Coonan Cross Oath

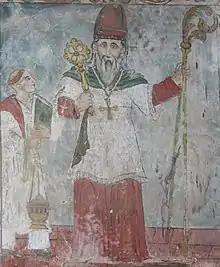
Mural of Archdeacon Giwargis of Christ in Latin vestments from the Angamaly Cheriyapally

In 1652, the Syrian prelate Ahatallah visited India. He is said to have landed at Surat and thence came to Mylapore, where he was arrested by the Jesuits on 3 August 1652. While at Mylapore, Ahatalla met two Syrian Christian deacons, viz: Chengannur ltty and Kuravilangad Kizhakkedath Kurien from Malankara, who were on a pilgrimage to the tomb of St. Thomas and sent a letter through them to the Church of Malankara saying:Behold, I Ignatius, Patriarch of All India and China, send to you a letter through the clerics who came here from your place. When you have read this letter diligently send me two priests and forty men. If however, you wish to send them from your place, send them cautiously, quickly and soon, so that seeing your people they would release me without hindrance. I came to the city of Mylapore thinking that many people come here, and that priests would get me to your place of the Indias. In the year 1652 of our Lord, in the month of August, on Monday, I arrived in Mylapore in the monastery of the Jesuits. In the same monastery I stay, and they help me very much; may their reward increase here and there. Peace be with them, with you, and with us now and always. Amen. I, Ignatius, Patriarch of All India and China.